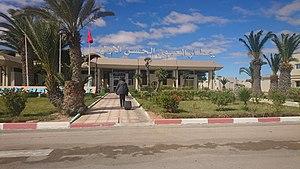
L'aéroport Laâyoune-Hassan Iᵉʳ dessert la ville de Laâyoune, dans la partie du Sahara occidental contrôlée par le Maroc.